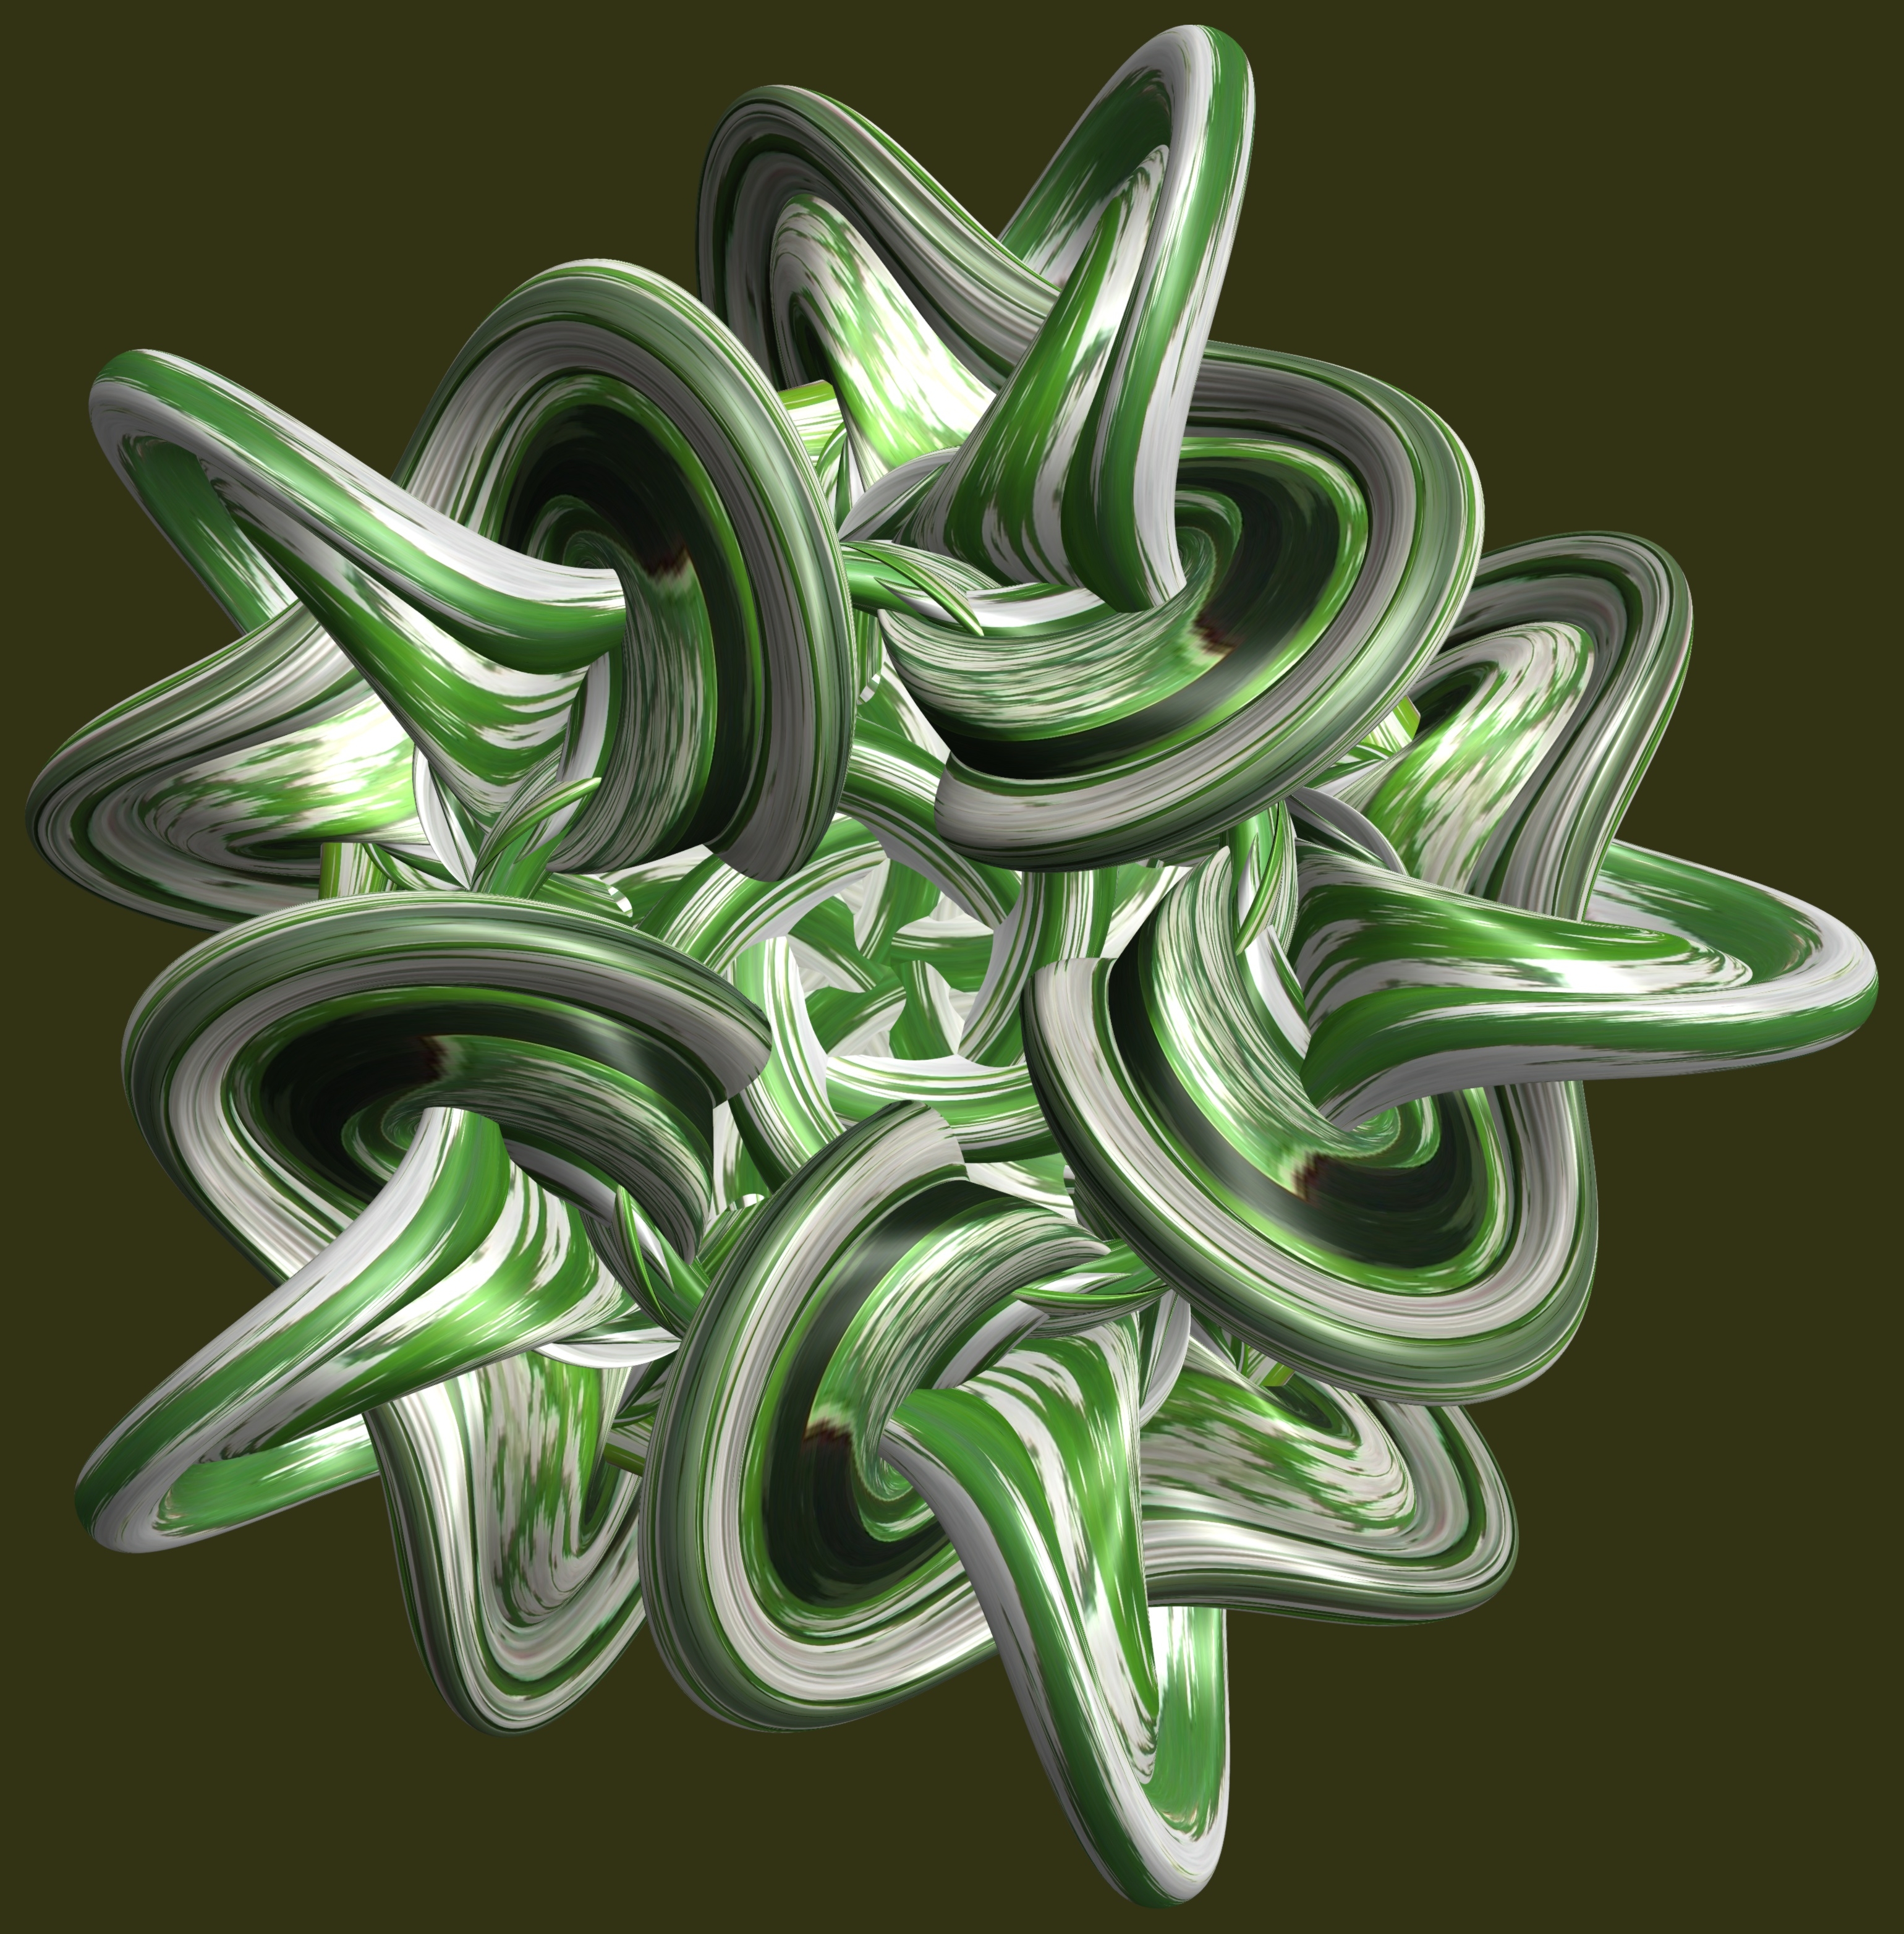
structure, plant, texture, leaf, spiral, flower, pattern, green, font, art, illustration, design, symmetry, 3d, graphic, knot, torus, mathematica, cg, parametricplot3d, code, program, algorithm, mapping, land plant